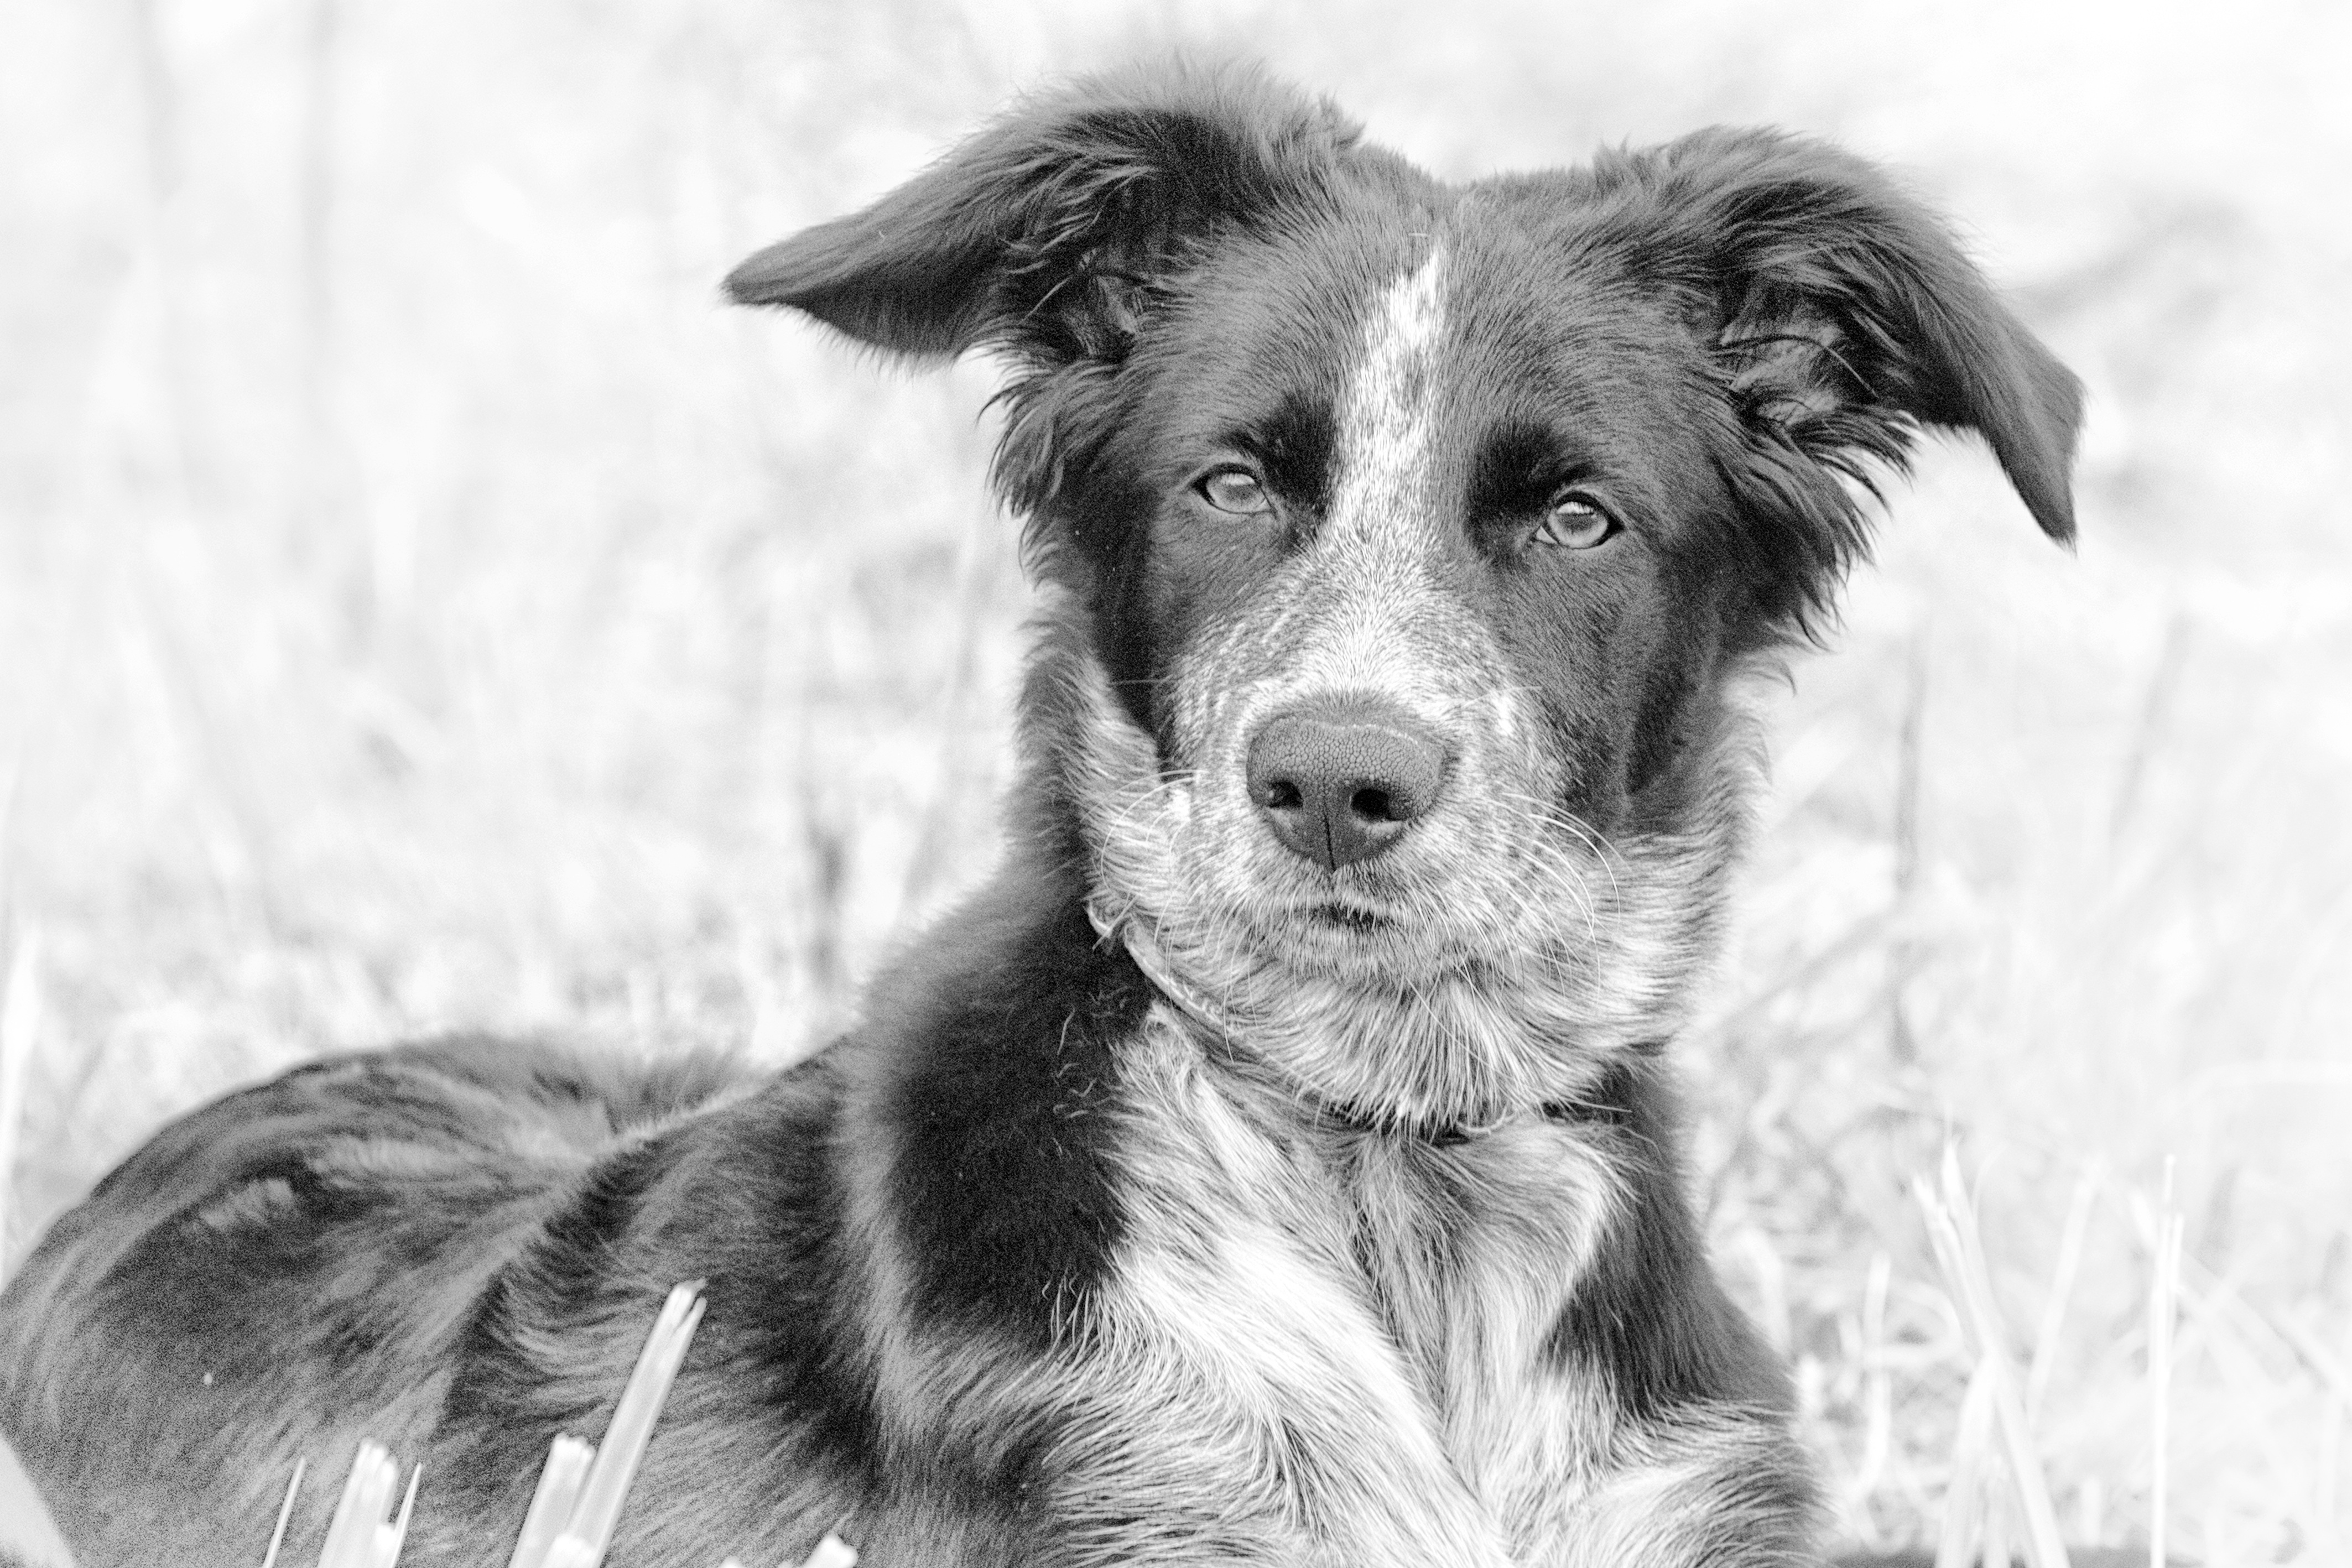
black and white, dog, animal, mammal, black, monochrome, border collie, vertebrate, sheepdog, dog breed, berger, dog portrait, monochrome photography, high key, street dog, dog like mammal